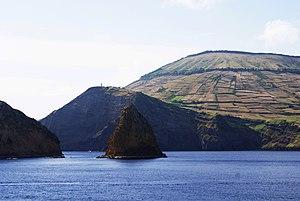
Le phare de Carapacho est un phare situé sur le promontoire de Ponta da Restinga, dans la freguesia de Carapacho de la municipalité de Santa Cruz da Graciosa, à l'extrême nord-ouest de l'île de Graciosa.